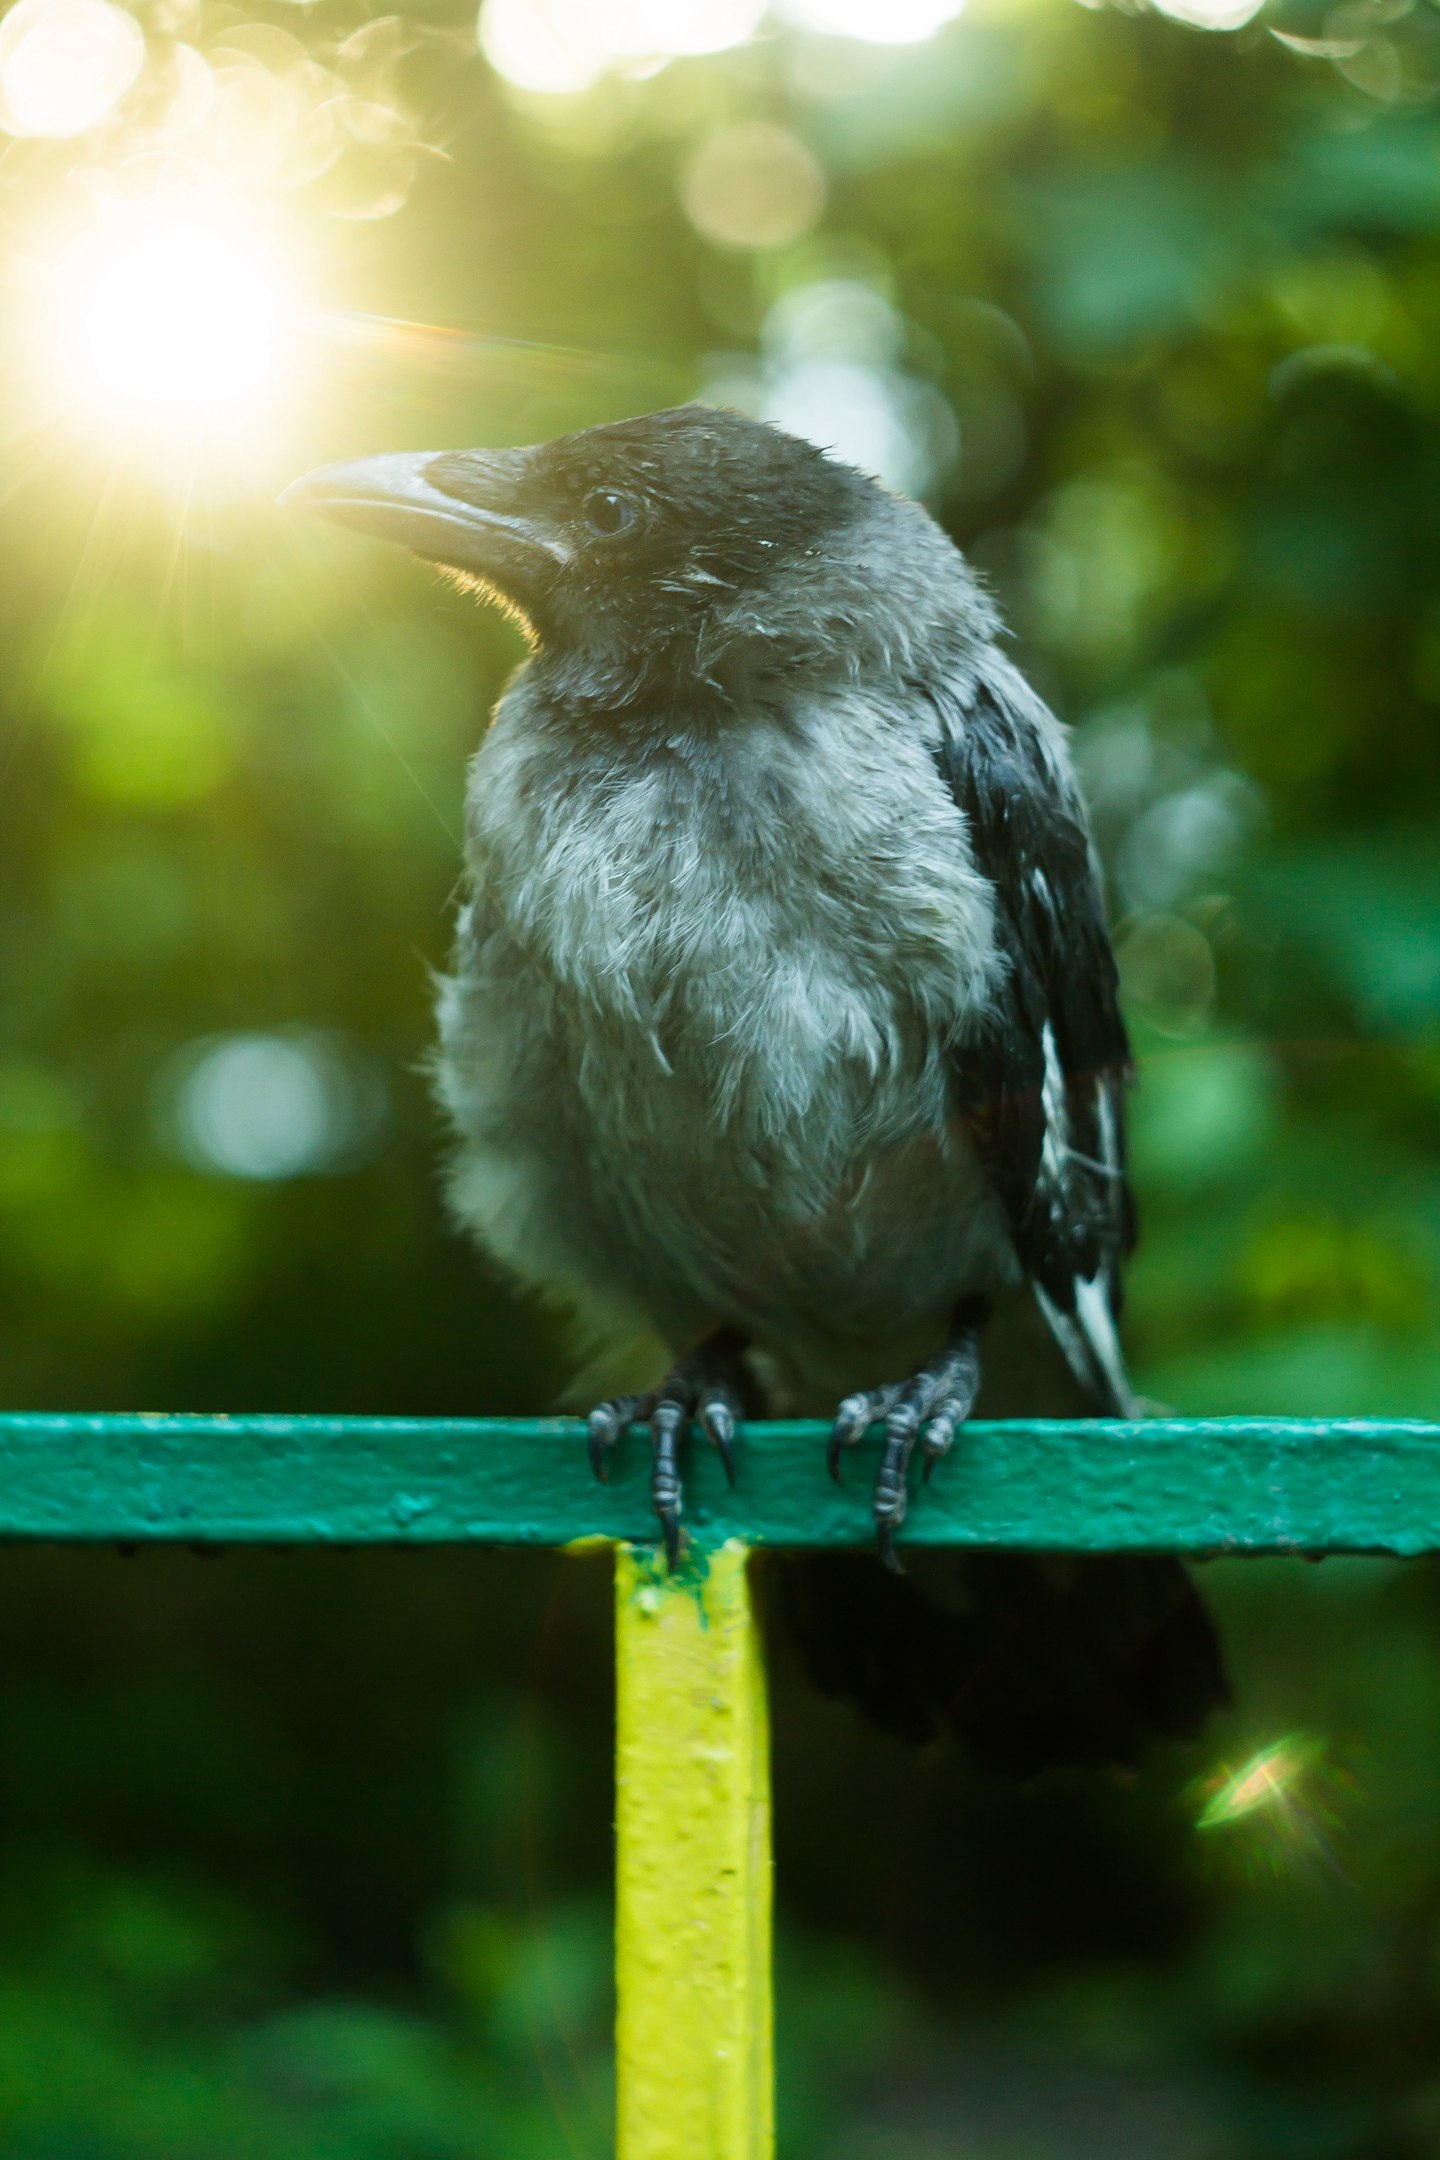
nature, branch, bird, sunset, summer, wildlife, green, beak, fauna, crow, close up, birds, one, vertebrate, beautiful, wren, macro photography, greens, old world flycatcher, perching bird